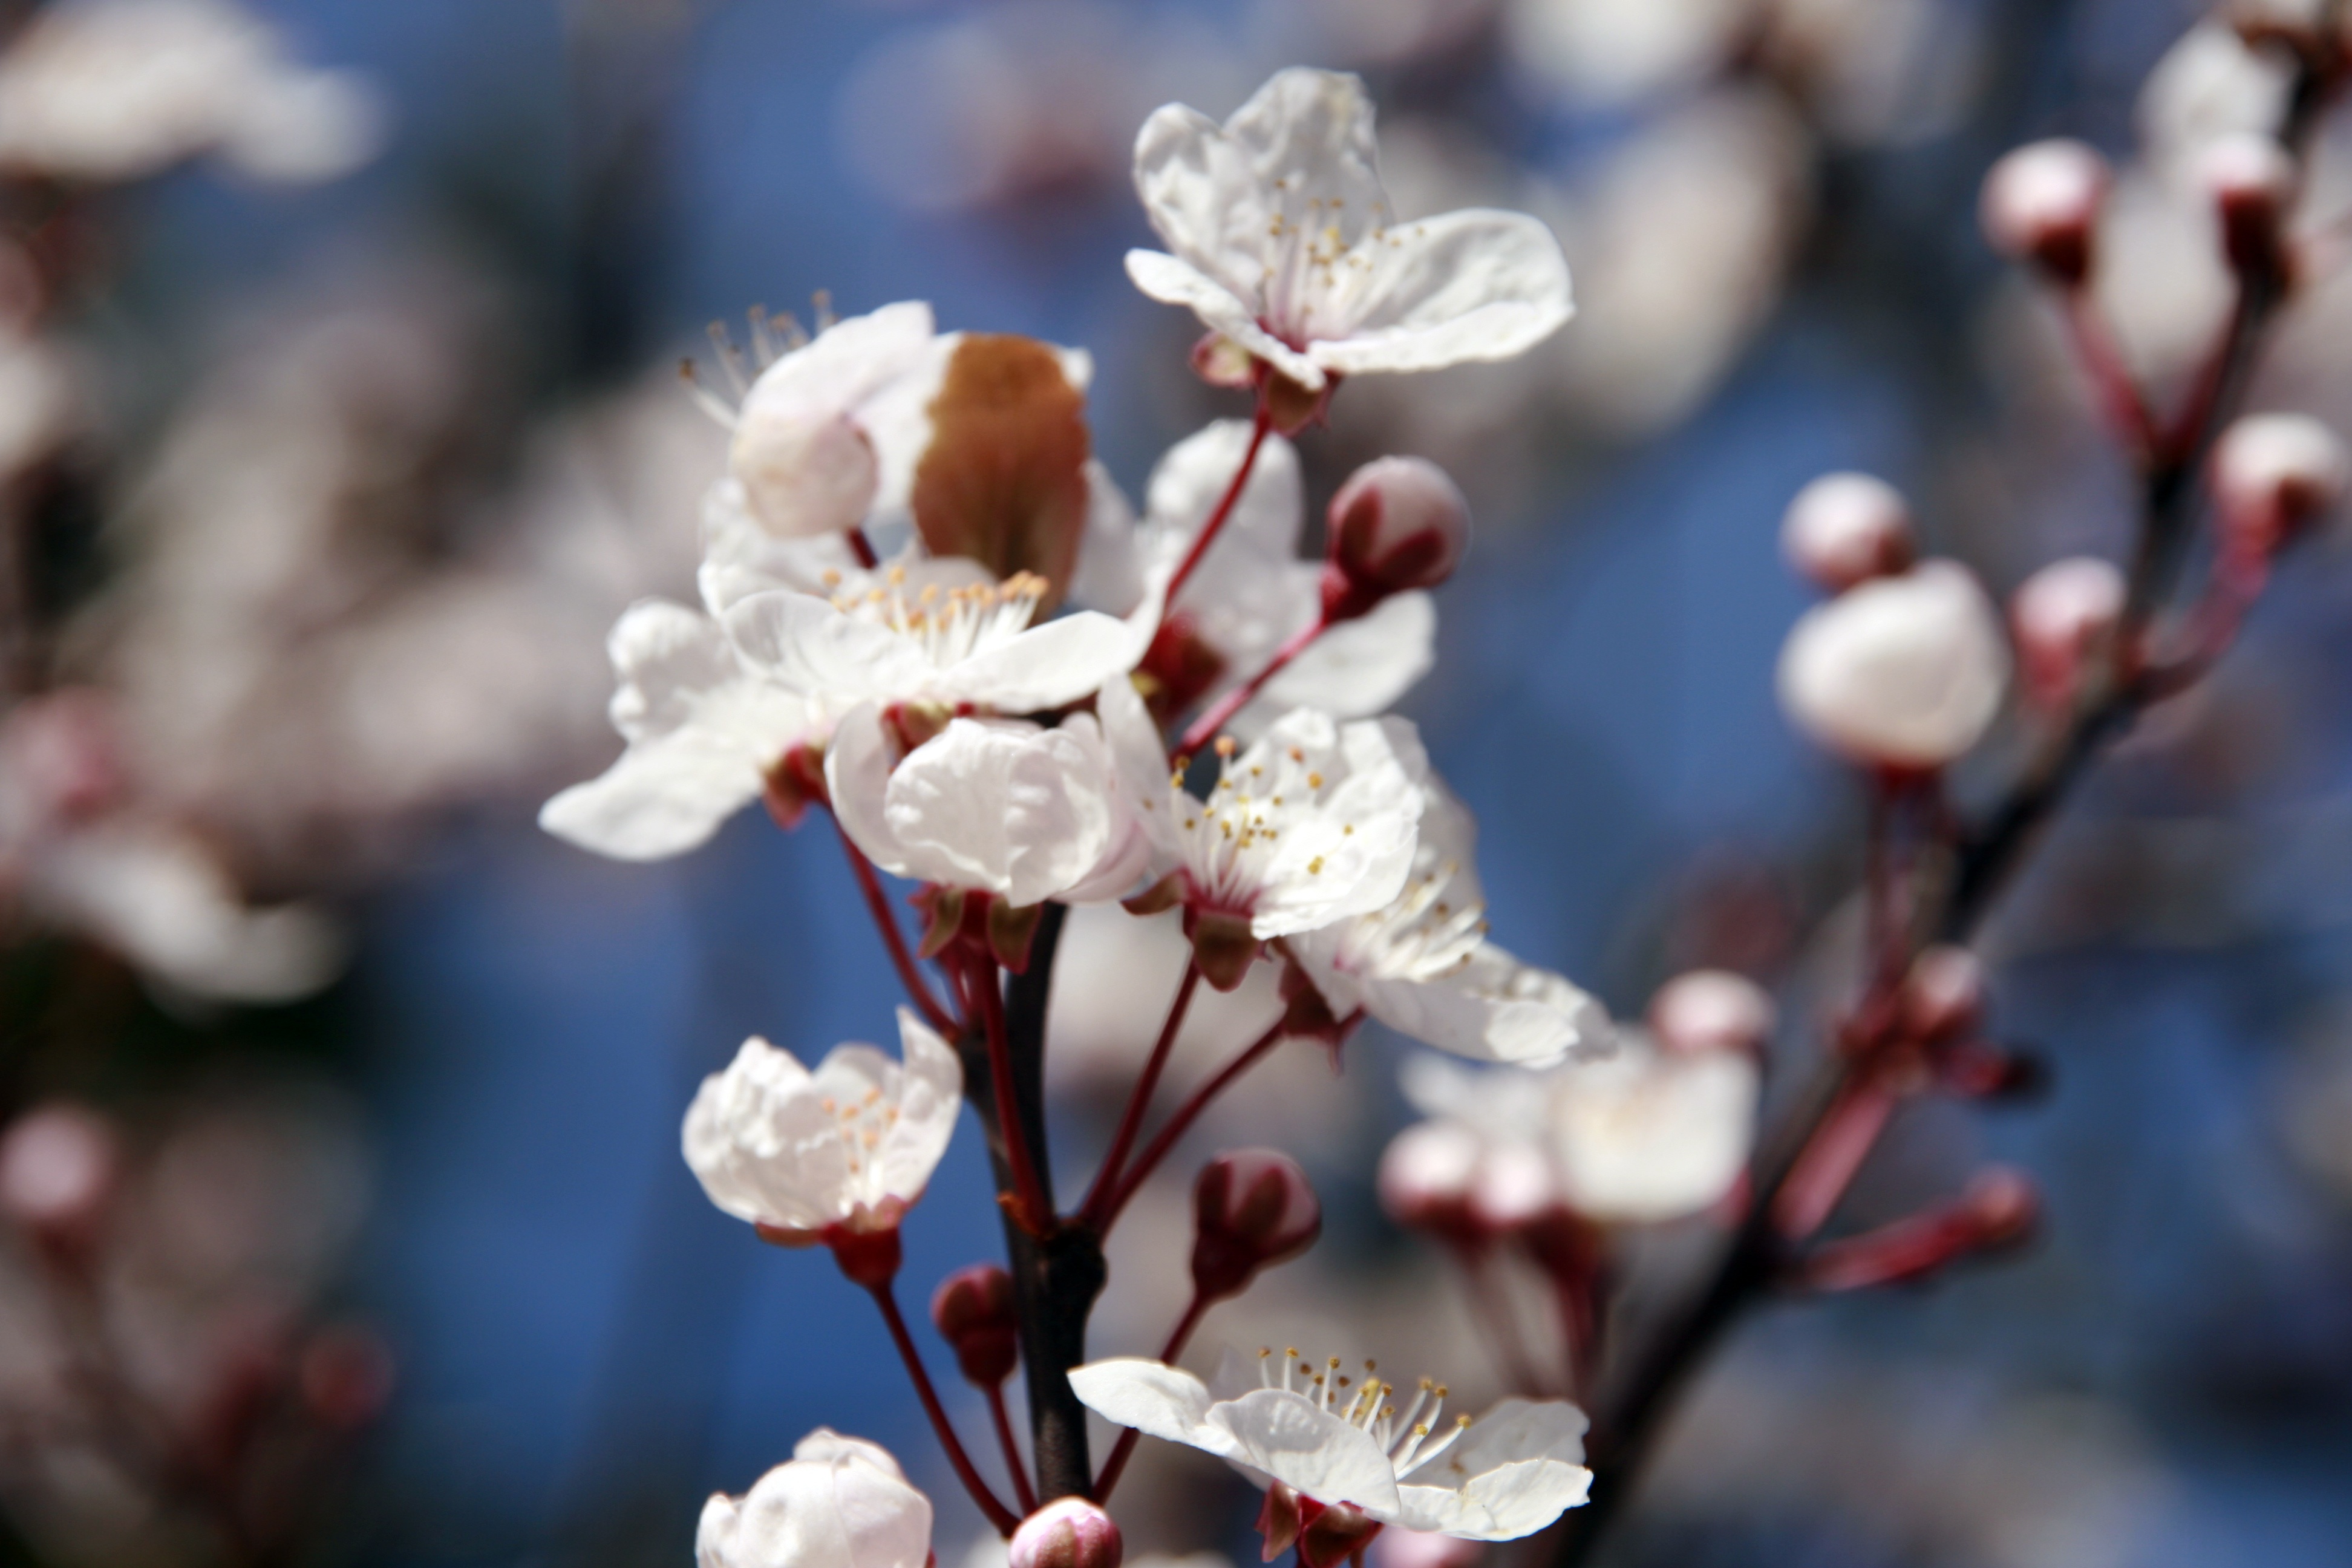
tree, nature, branch, blossom, light, plant, white, photography, fruit, flower, petal, bloom, floral, food, spring, produce, macro, fresh, blue, pink, flora, season, cherry blossom, twig, freshness, close up, japanese, bright, seasonal, new, april, soft, blossoming, macro photography, almond tree, cherry tree